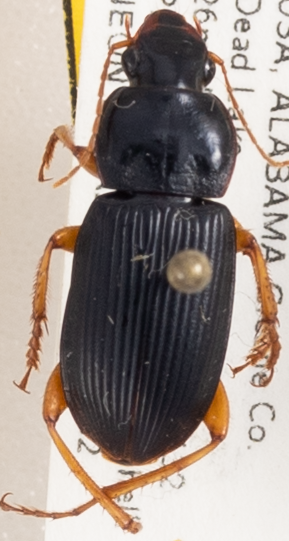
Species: Harpalus vagans
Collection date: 2018-07-02
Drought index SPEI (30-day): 0.152
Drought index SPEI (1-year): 0.142
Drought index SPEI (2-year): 0.156